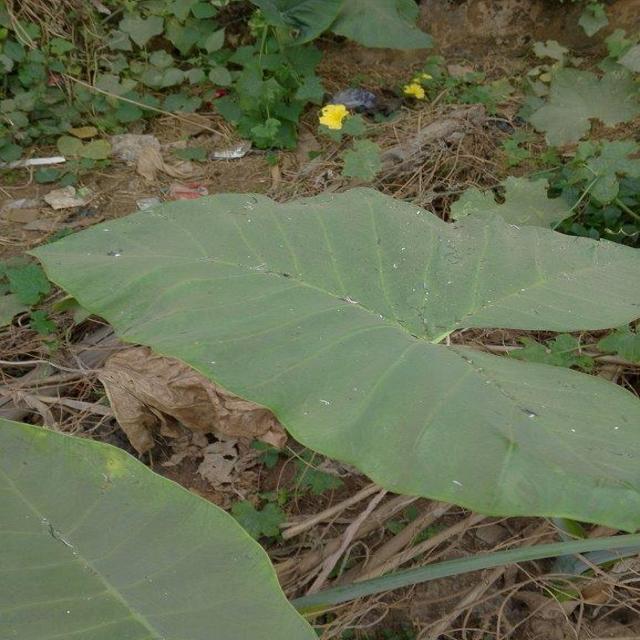
Label: Healthy